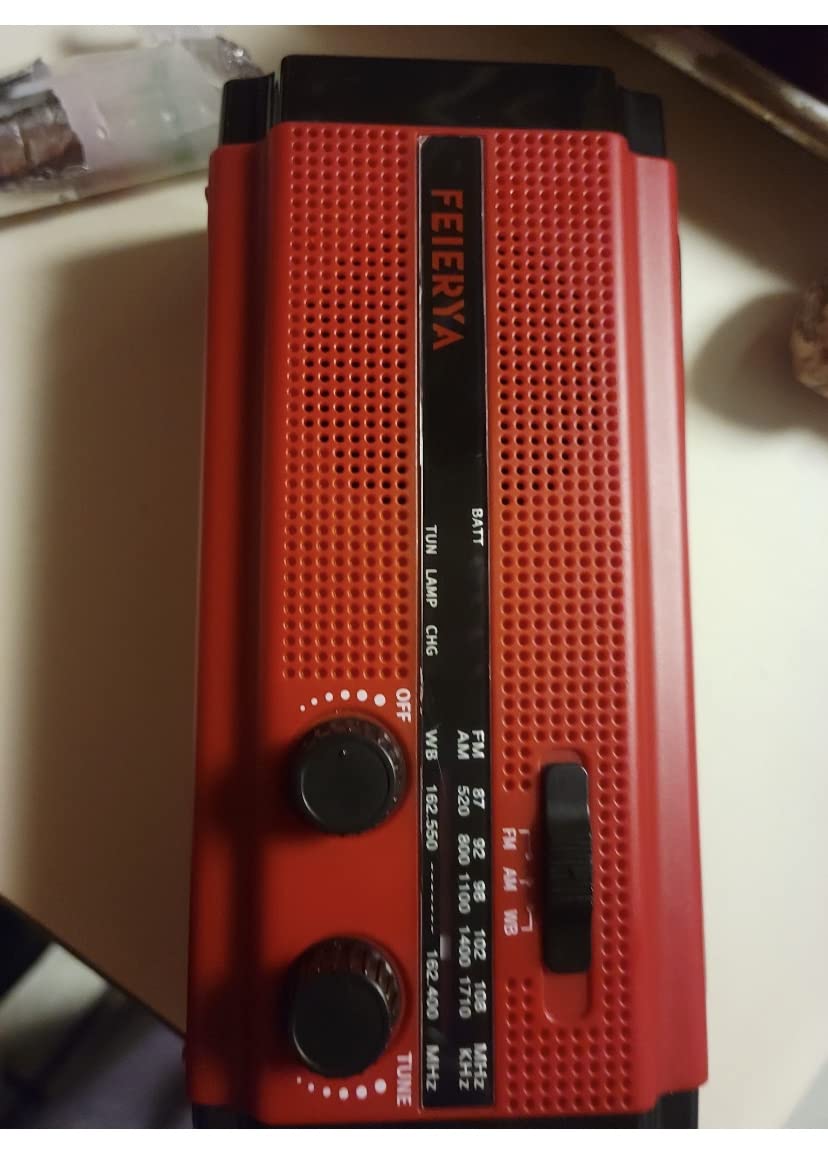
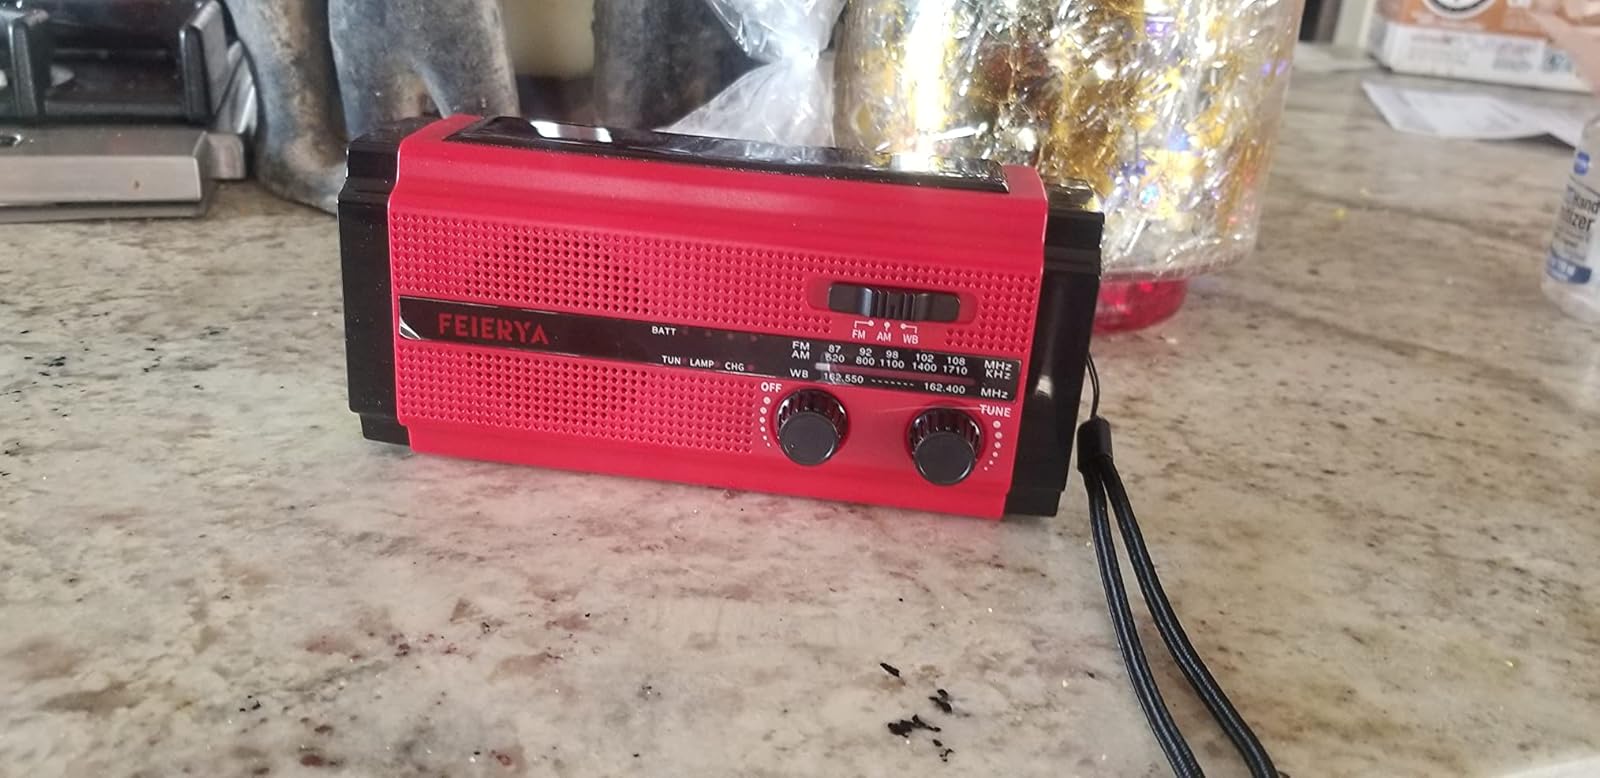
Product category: radio
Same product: yes